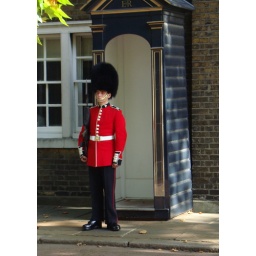
lrish Guardsman standing in front of his sentry box